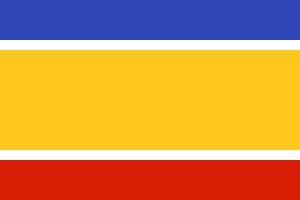
La partition de Chypre correspond à la division de facto de l'île en deux entités distinctes, géographiquement, culturellement et politiquement. Depuis l'été 1974, une ligne de démarcation sépare, au sud, la seule République chypriote reconnue quasi internationalement et membre de l'Union européenne, la République de Chypre, dont la majorité des habitants appartiennent au groupe ethnolinguistique des Chypriotes grecs et parle le grec chypriote et, au nord, la République « turque », appelée République turque de Chypre du Nord, seulement reconnue par la Turquie et composée en majorité de Turcs et de Chypriotes turcs parlant le turc et le turc chypriote. Cet état de fait est la résultante historique conjuguée de l'ingérence étrangère sur l'île au XXᵉ siècle et de facteurs historiques et communautaires plus anciens.
Le drapeau de la République de Chypre a été officialisé le 16 août 1960 sous les termes des accords de Londres et de Zurich grâce auxquels une ébauche de constitution vu le jour, ainsi que la proclamation d'indépendance de l'État de Chypre.
La réunification de l'île de Chypre correspond au projet lancé conjointement depuis 2008 par les Nations unies et les deux communautés chypriotes : les chypriotes grecs de la République de Chypre et les chypriotes turcs de la République turque de Chypre du Nord.
Le plan Annan, du nom du secrétaire des Nations unies de l'époque, Kofi Annan, avait pour but de réunifier les deux nations chypriotes divisées à la suite de la partition de l'île au sein d'une même République chypriote unie fonctionnant sur la base d'un système fédéral où les deux communautés seraient représentées ; le plan fut soumis par référendum aux deux populations chypriotes le 24 avril 2004 mais ne fut pas adopté dans la partie grecque.